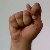
The image shows a hand gesture representing the letter 'T' in Indian Sign Language.